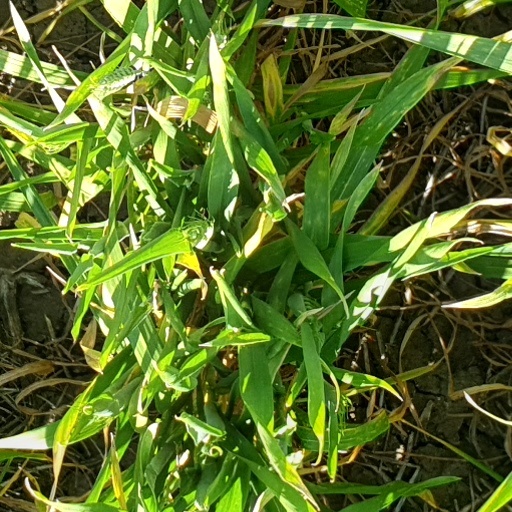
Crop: wheat